USS Nicholas (DD-449)

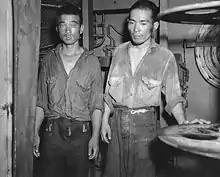
Survivors of the Japanese light cruiser Jintsu aboard "Nicholas" after the battle of Kolombangara

On the 12th and 13th, "Nicholas" participated in the Battle of Kolombangara, where she resecured survivors from the light cruiser Jintsu, sunk by cruiser gunfire and torpedoes; on the 15th covered the rescue of remaining "Helena" survivors from Vella LaVella; and on the 16th returned to Tulagi to resume escort duties. In early August, she joined Task Unit 31.5.1 (TU31.5.1) and on the 15th screened the advance transport group during landings at Barakoma, Vella LaVella. Back at Tulagi on the 17th, she, with "O'Bannon" (DD-450), "Taylor" (DD-468), and "Chevalier" (DD-451), was sent out to intercept four Rabaul-based Japanese destroyers commanded by Rear-Admiral Baron Matsuji Ijuin providing heavy cover for an amphibious convoy tasked with the establishment of a barge staging area at Horaniu on Vella LaVella in order to facilitate the evacuation of 9,000 troops from the island. The amphibious convoy consisted of 13 "Daihatsu"-class landing craft and 3 motor torpedo boats (together carrying 2 companies of army troops and a naval platoon) with two subchasers ("Cha-5" and "Cha-12"), two armored "Daihatsus", another motor torpedo boat, and a "Soukoutei"-class armored boat providing escort. Racing up the "Slot", the American destroyers picked up their Japanese counterparts on surface radar at 00:29, 18 August, 11 miles away. To the west the radar showed a barge group. At 00:50, the American quartet feinted toward the barges. At 00:56, they swung back toward the Imperial Navy's destroyers, now five miles (nine kilometers) to the northwest. The brief engagement off Horaniu, in which the Japanese "crossed the T" of the American forces but failed to press their advantage, was broken off by the Japanese at 01:03. The American force pursued, scored on "Isokaze", and finally dropped behind, engineering problems in "Chevalier" limiting them to 30 knots (56 km/h). They then turned their attention to the scattering amphibious convoy, destroying the two subchasers ("Cha-5" and "Cha-12"), two motor torpedo boats, and a "Daihatsu".